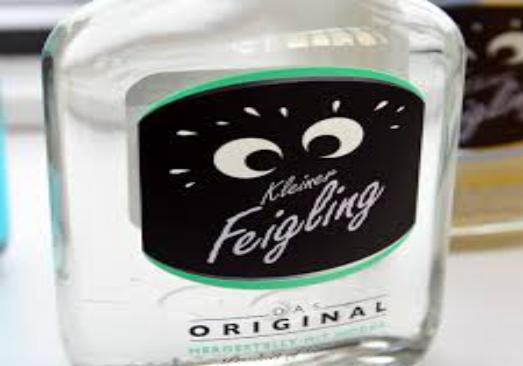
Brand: Kleiner Feigling
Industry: Food